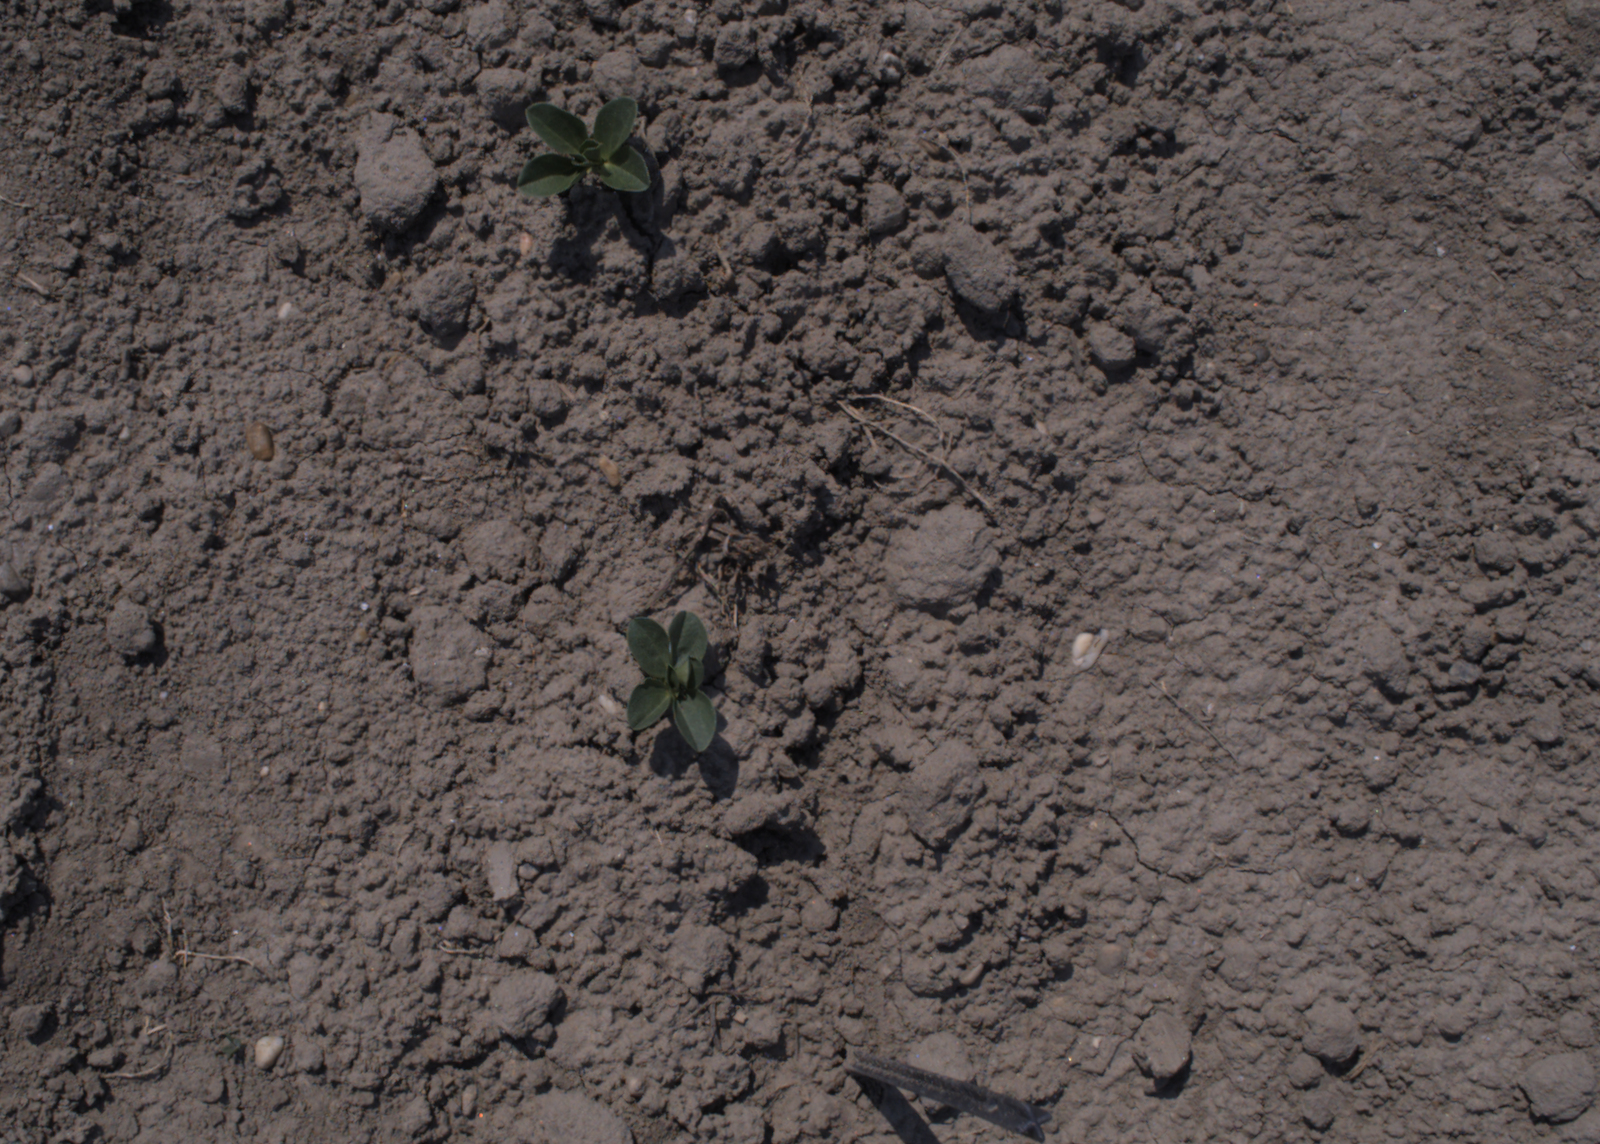
Capture date: 10.08.2020 13:01:07
Weather: sunny
Wind: light
Seeding date: 21.07.2020
Plant canopy height (mm): 930